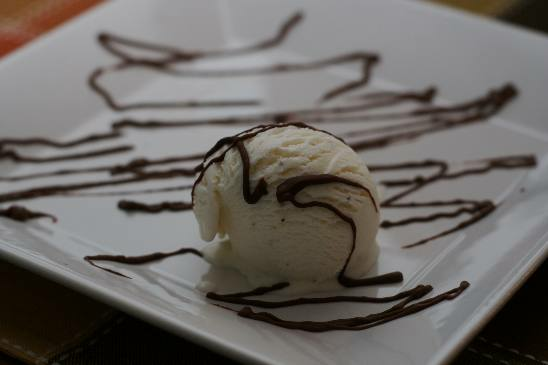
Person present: No